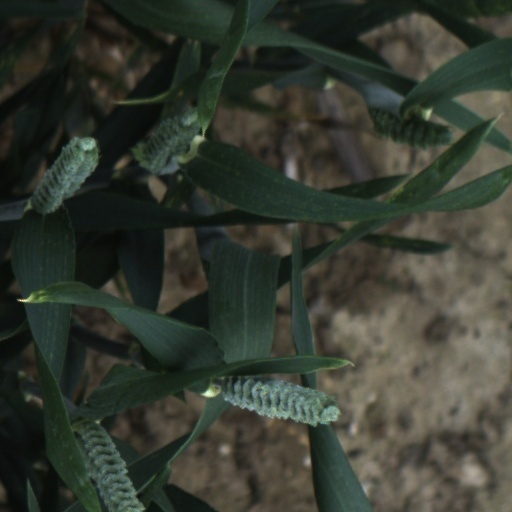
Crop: wheat